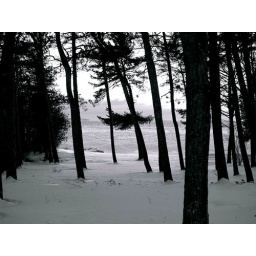
a nice view of the water and blue mountain in the background